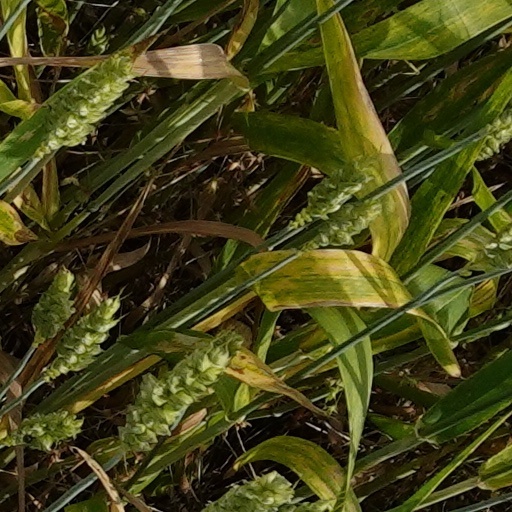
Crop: wheat